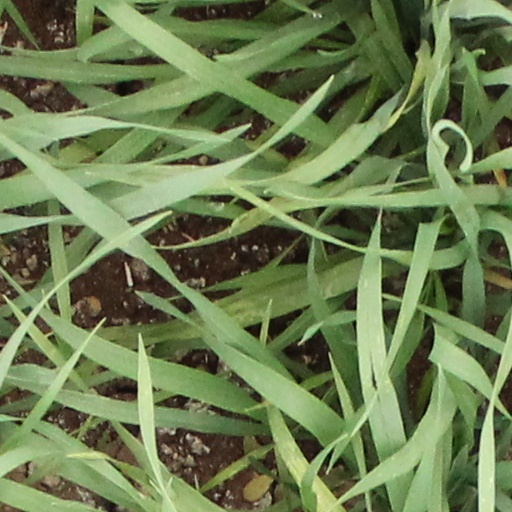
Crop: wheat